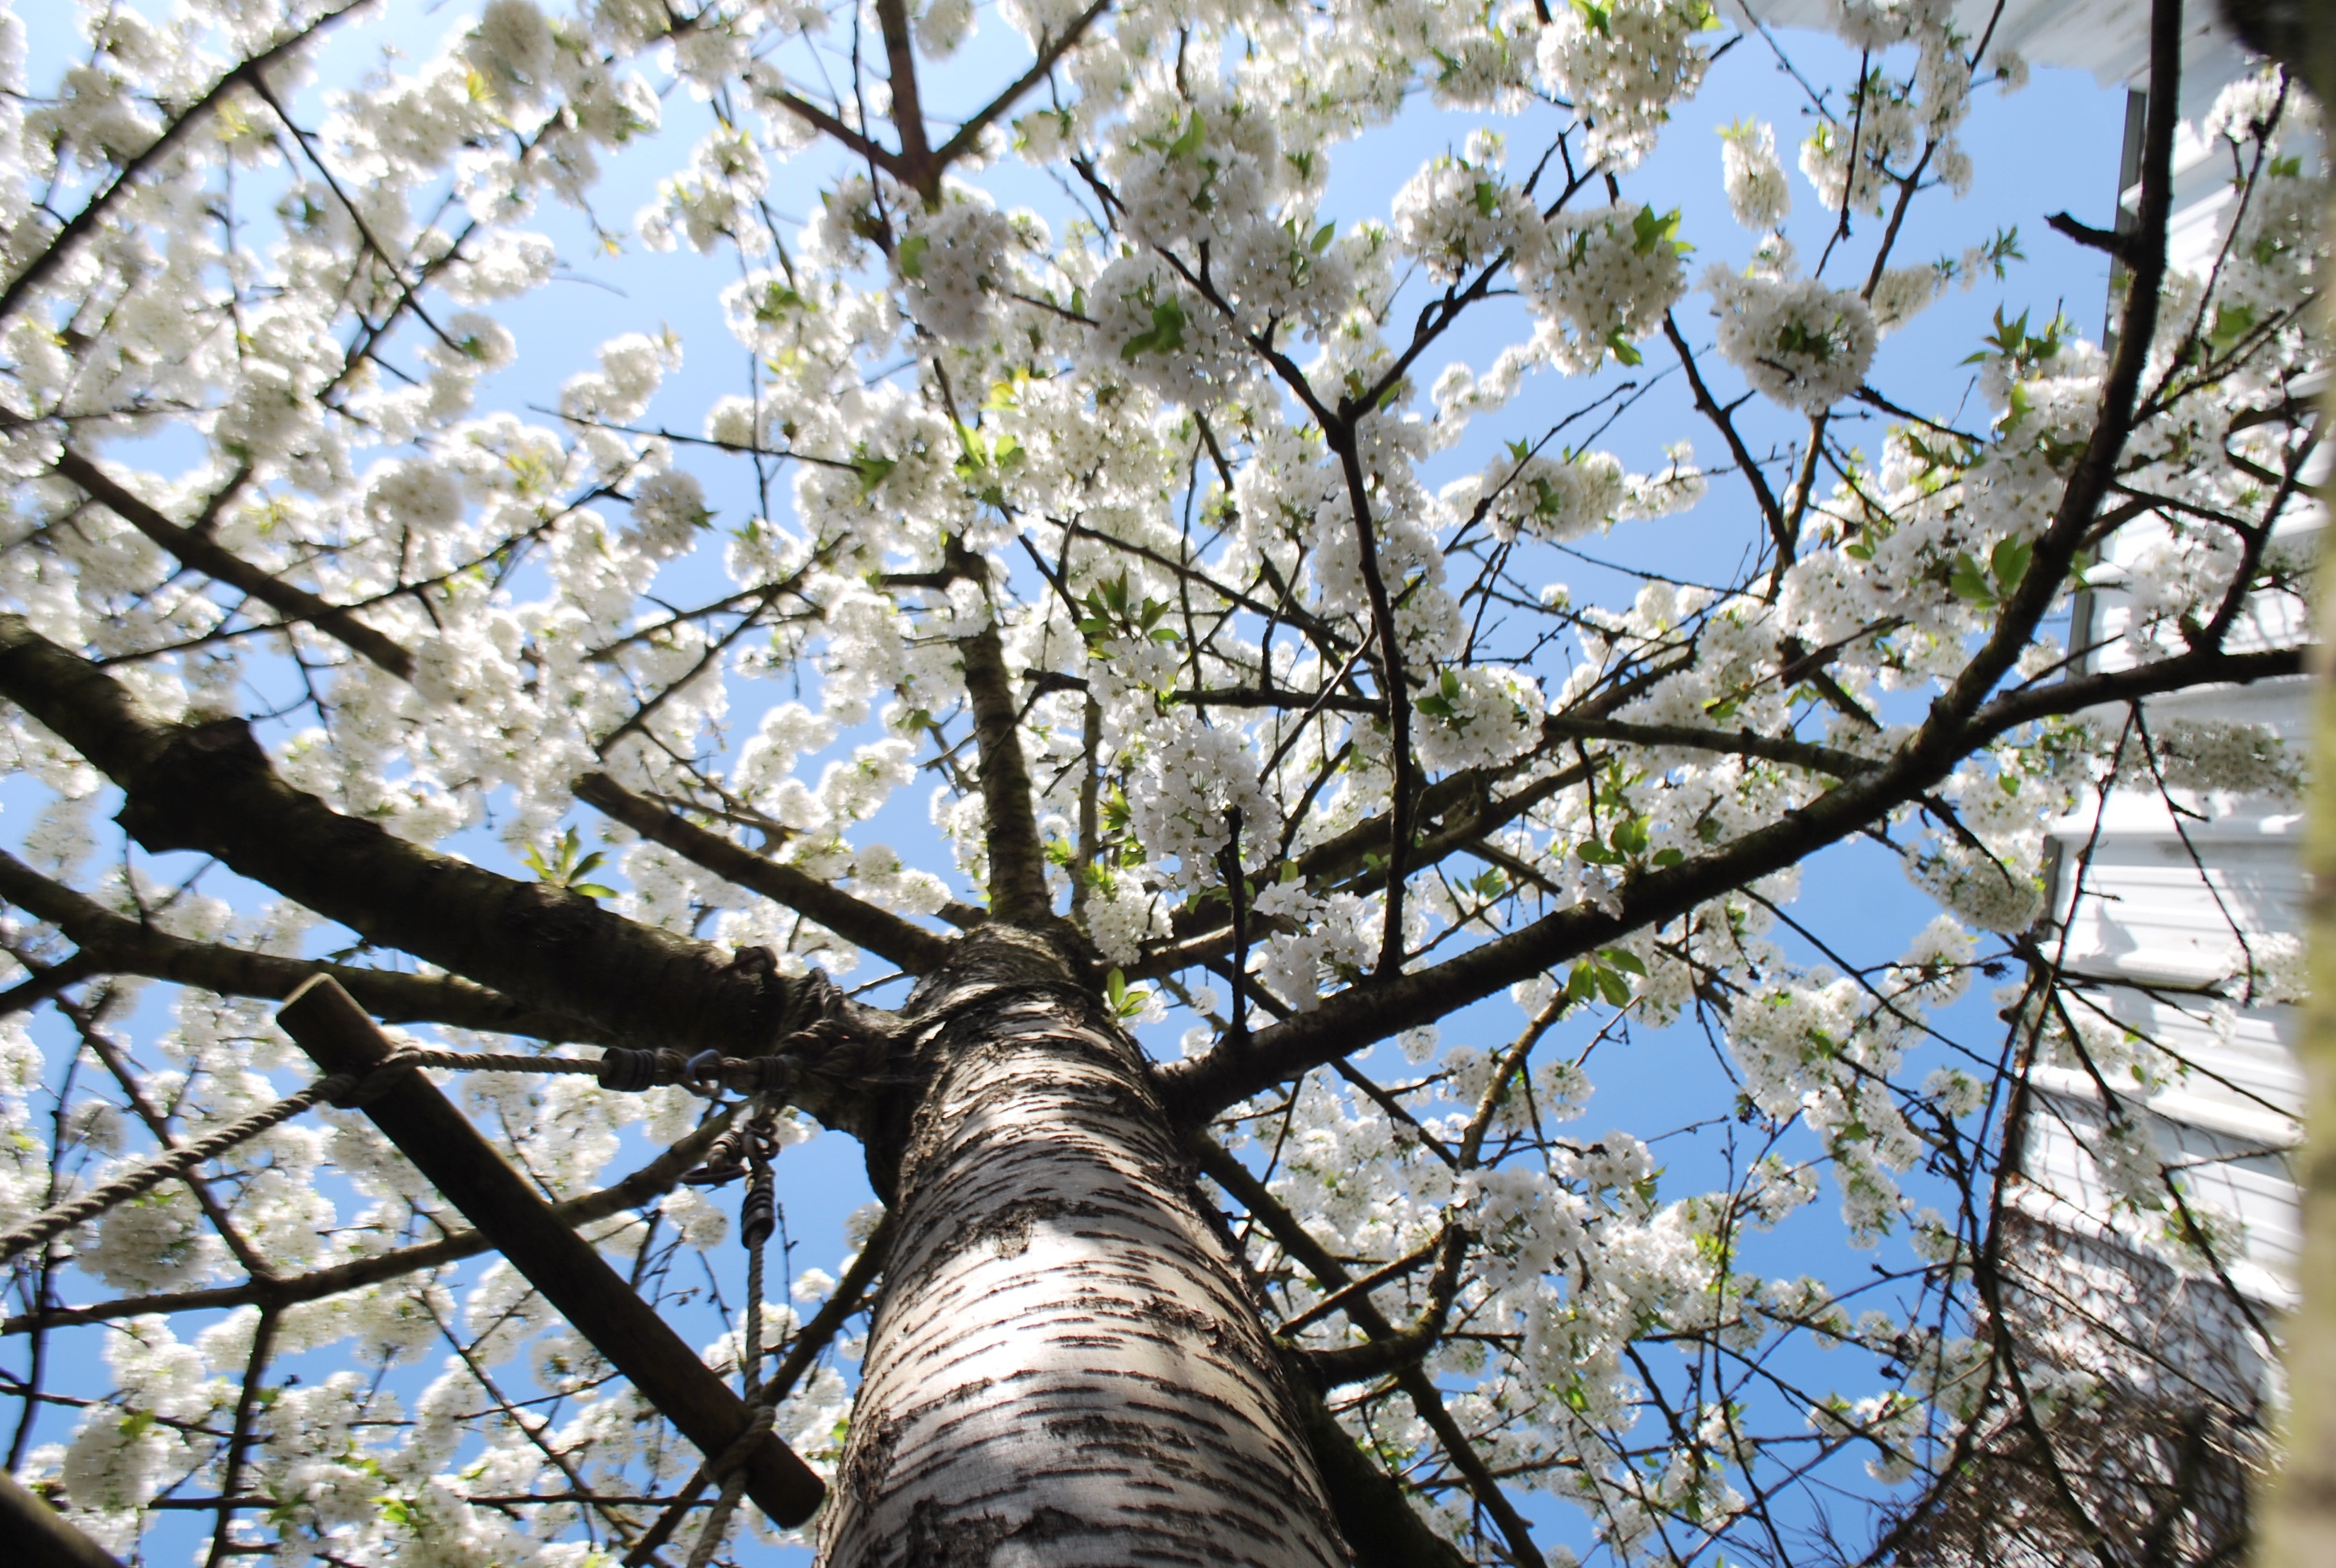
tree, nature, branch, blossom, light, plant, sky, white, flower, spring, botany, garden, cherry blossom, flowers, fruit tree, flowering, cherry, flowering plant, big tree, woody plant, land plant